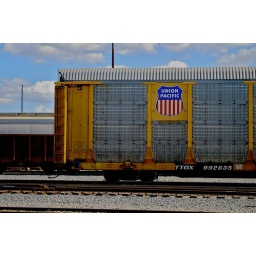
Taken from the car window in the Burger King drive thru.